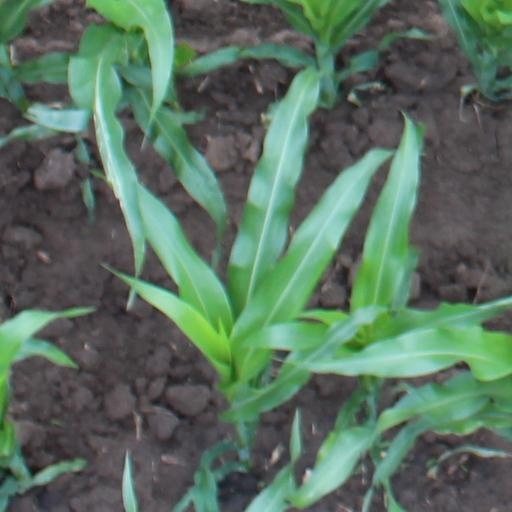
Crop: maize; corn